Arctic Cathedral

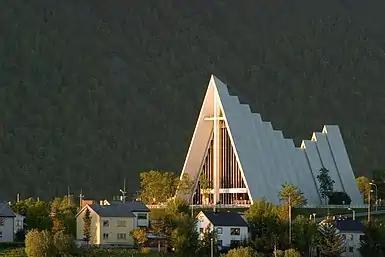
Arctic Cathedral illuminated by the midnight sun

Tromsdalen Church or the Arctic Cathedral is a parish church of the Church of Norway in Tromsø Municipality in Troms county, Norway. It is located in the Tromsdalen valley on the east side of Tromsø. It is the church for the Tromsøysund parish, which is part of the Tromsø domprosti (arch-deanery) in the Diocese of Nord-Hålogaland. The modern concrete and metal church was built in a long church style in 1965 using plans drawn up by architect Jan Inge Hovig. The church seats about 600 people.